Boris Kustodiev

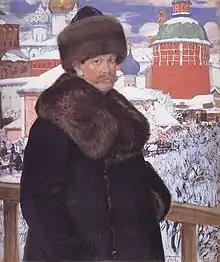
Self-portrait in front of Troitse-Sergiyeva Lavra, 1912, Uffizi

Boris Mikhaylovich Kustodiev (– 28 May 1927) was a Russian and later Soviet painter and stage designer.